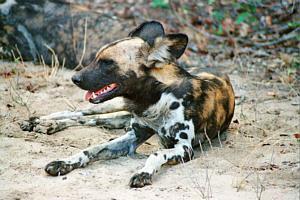
African_hunting_dog